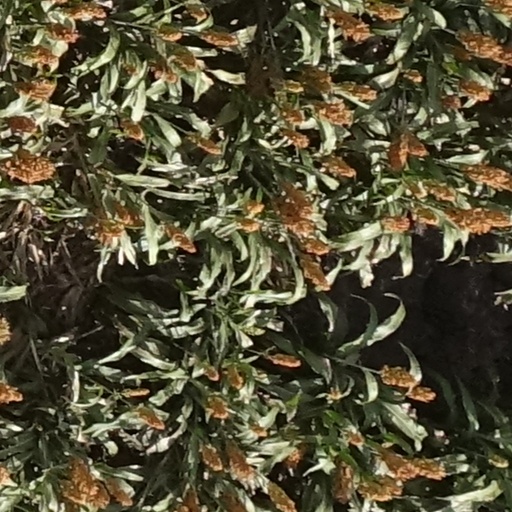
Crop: sorghum